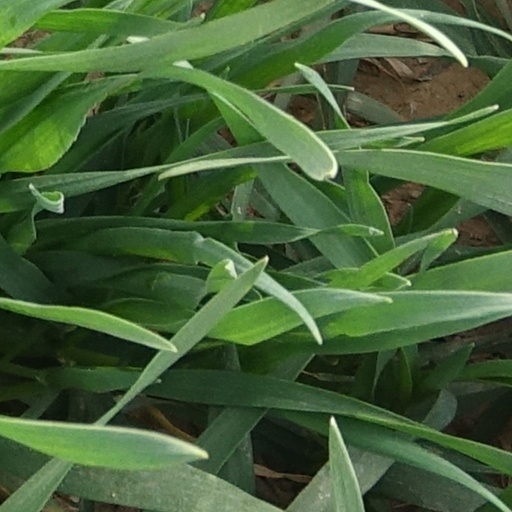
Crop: wheat